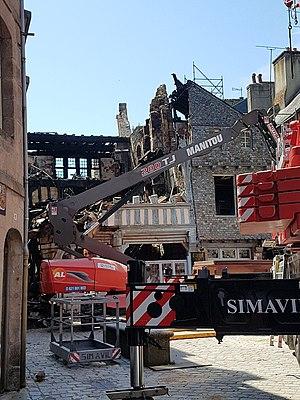
déblaiement en cours sur la maison de la mère Pourcel à Dinan, 6 juillet 2019
La maison de la Mère Pourcel est une maison du XVᵉ siècle et agrandie au XVIIIᵉ siècle, située au n°3 de la place des Merciers à Dinan, dans le département des Côtes-d'Armor, en France. Il s'agit d'une des plus anciennes maisons de la ville.